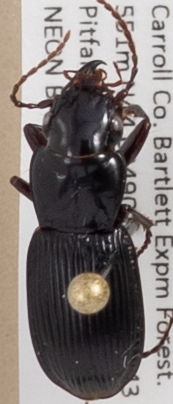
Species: Pterostichus rostratus
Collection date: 2019-06-12
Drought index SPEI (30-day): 0.534
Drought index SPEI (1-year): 1.28
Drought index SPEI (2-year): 1.01